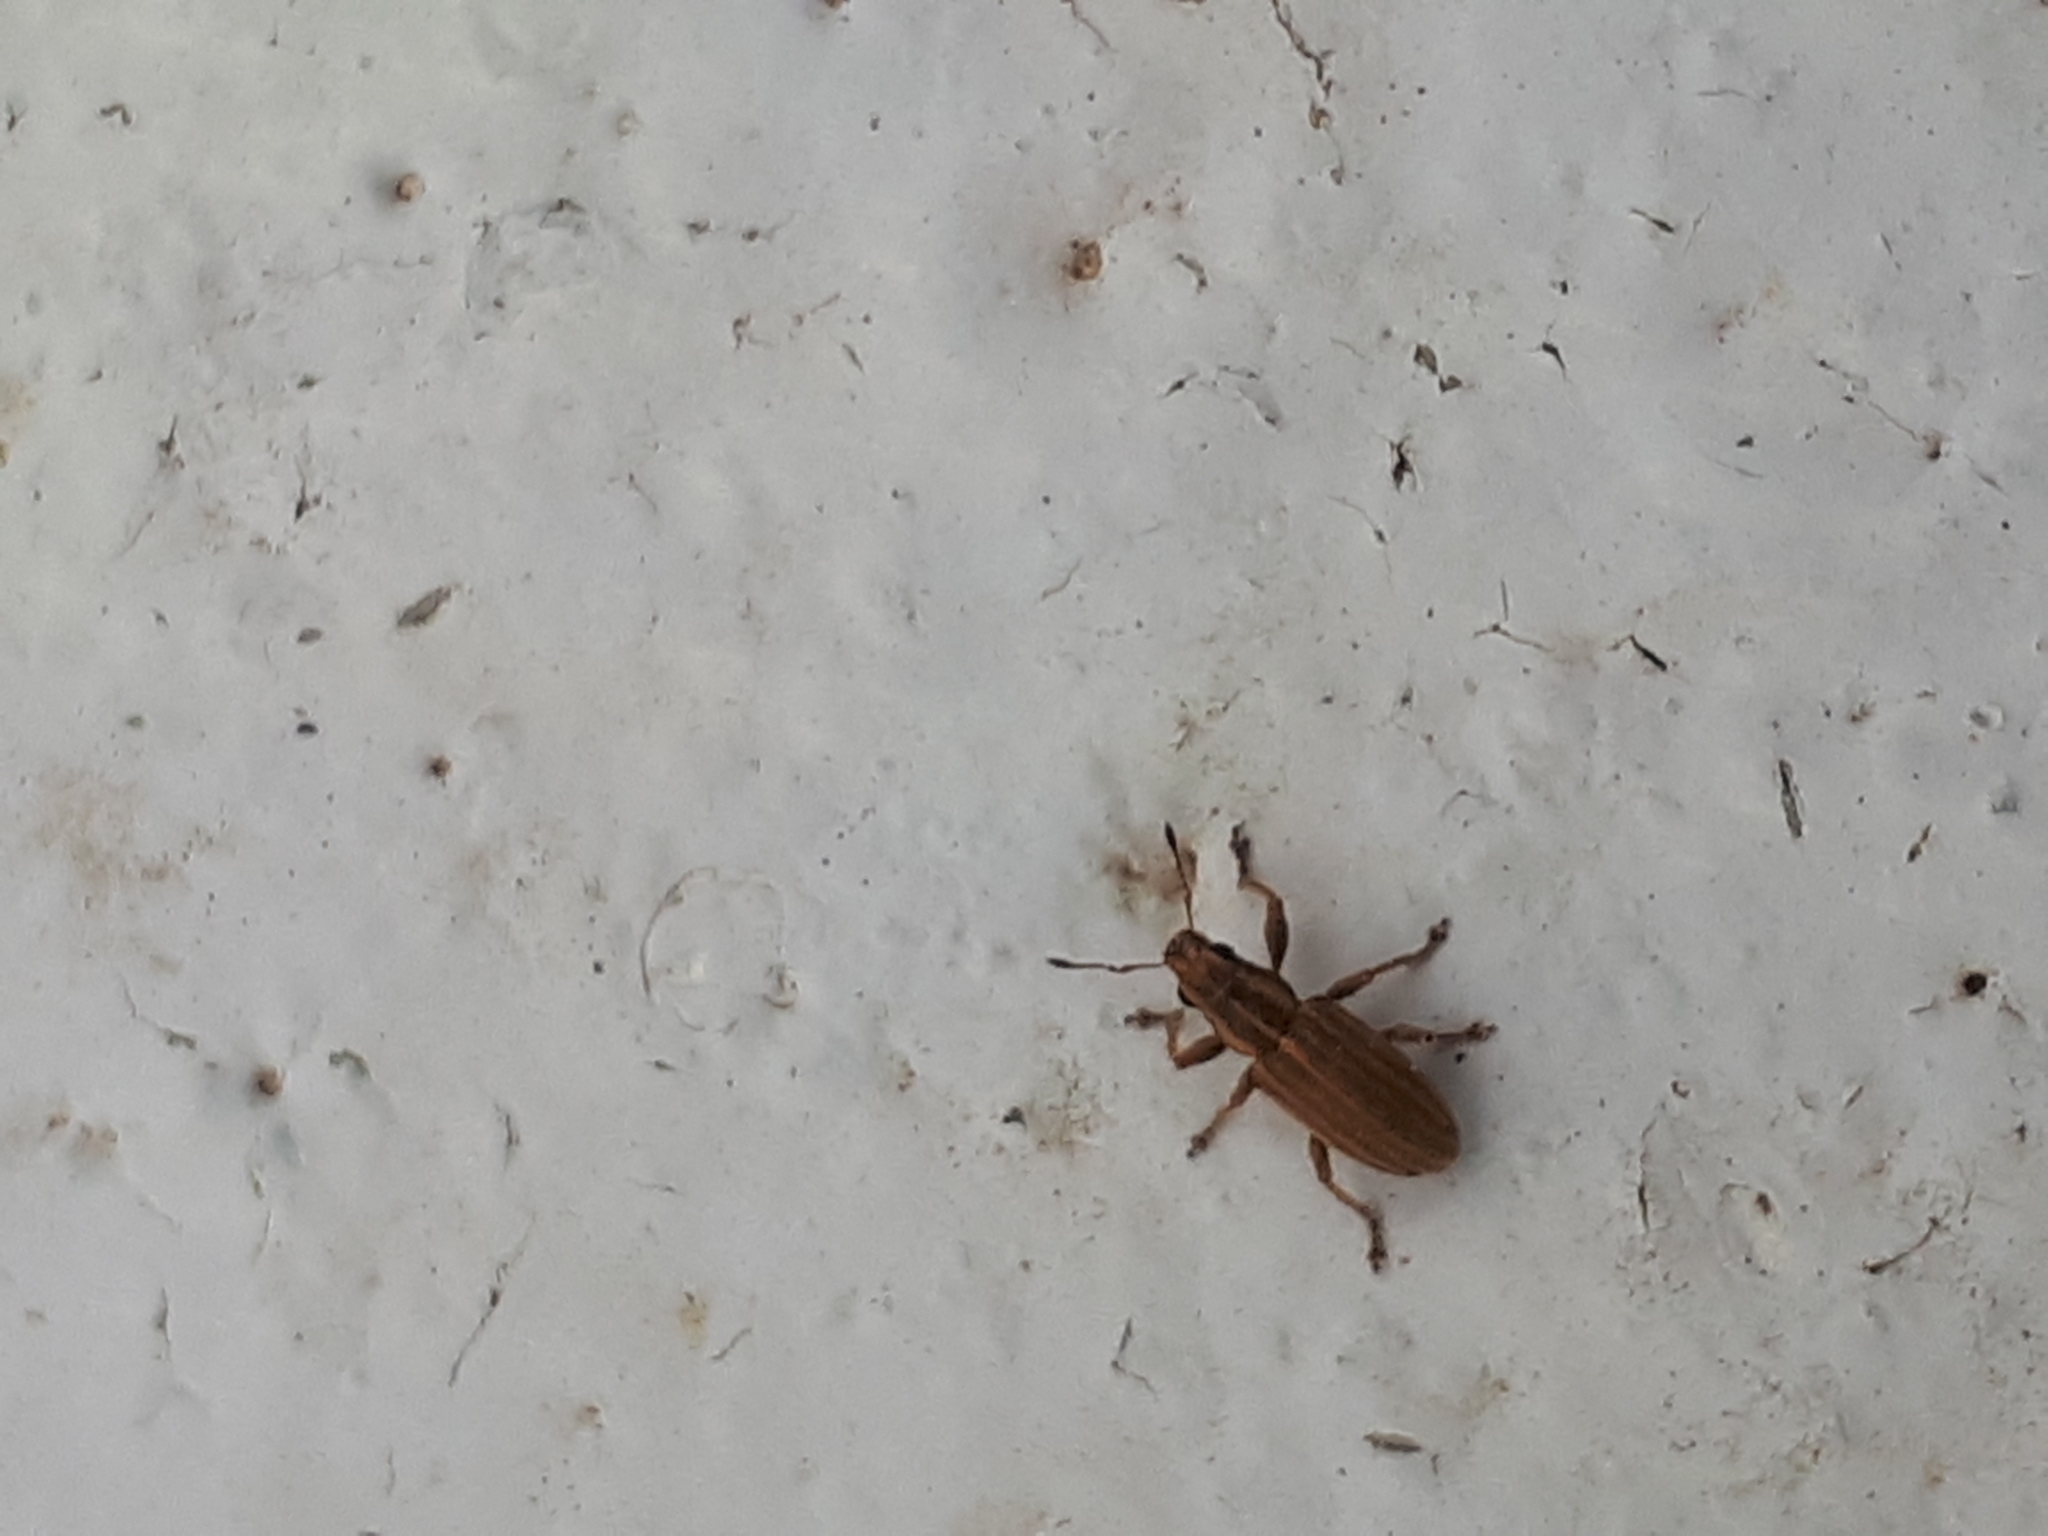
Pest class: pea_leaf_weevil